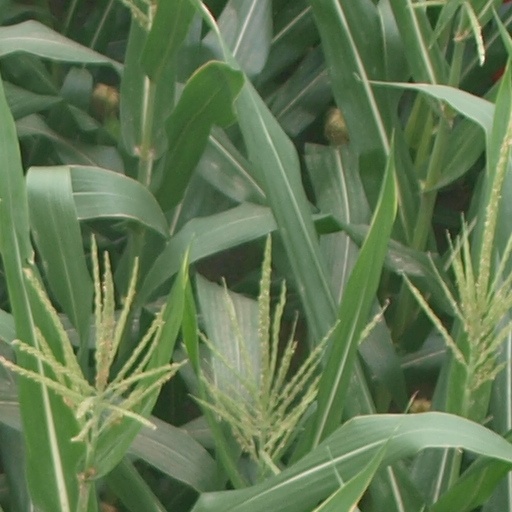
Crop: maize; corn